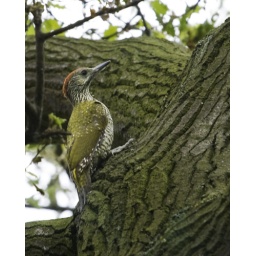
young green wood pecker in a tree